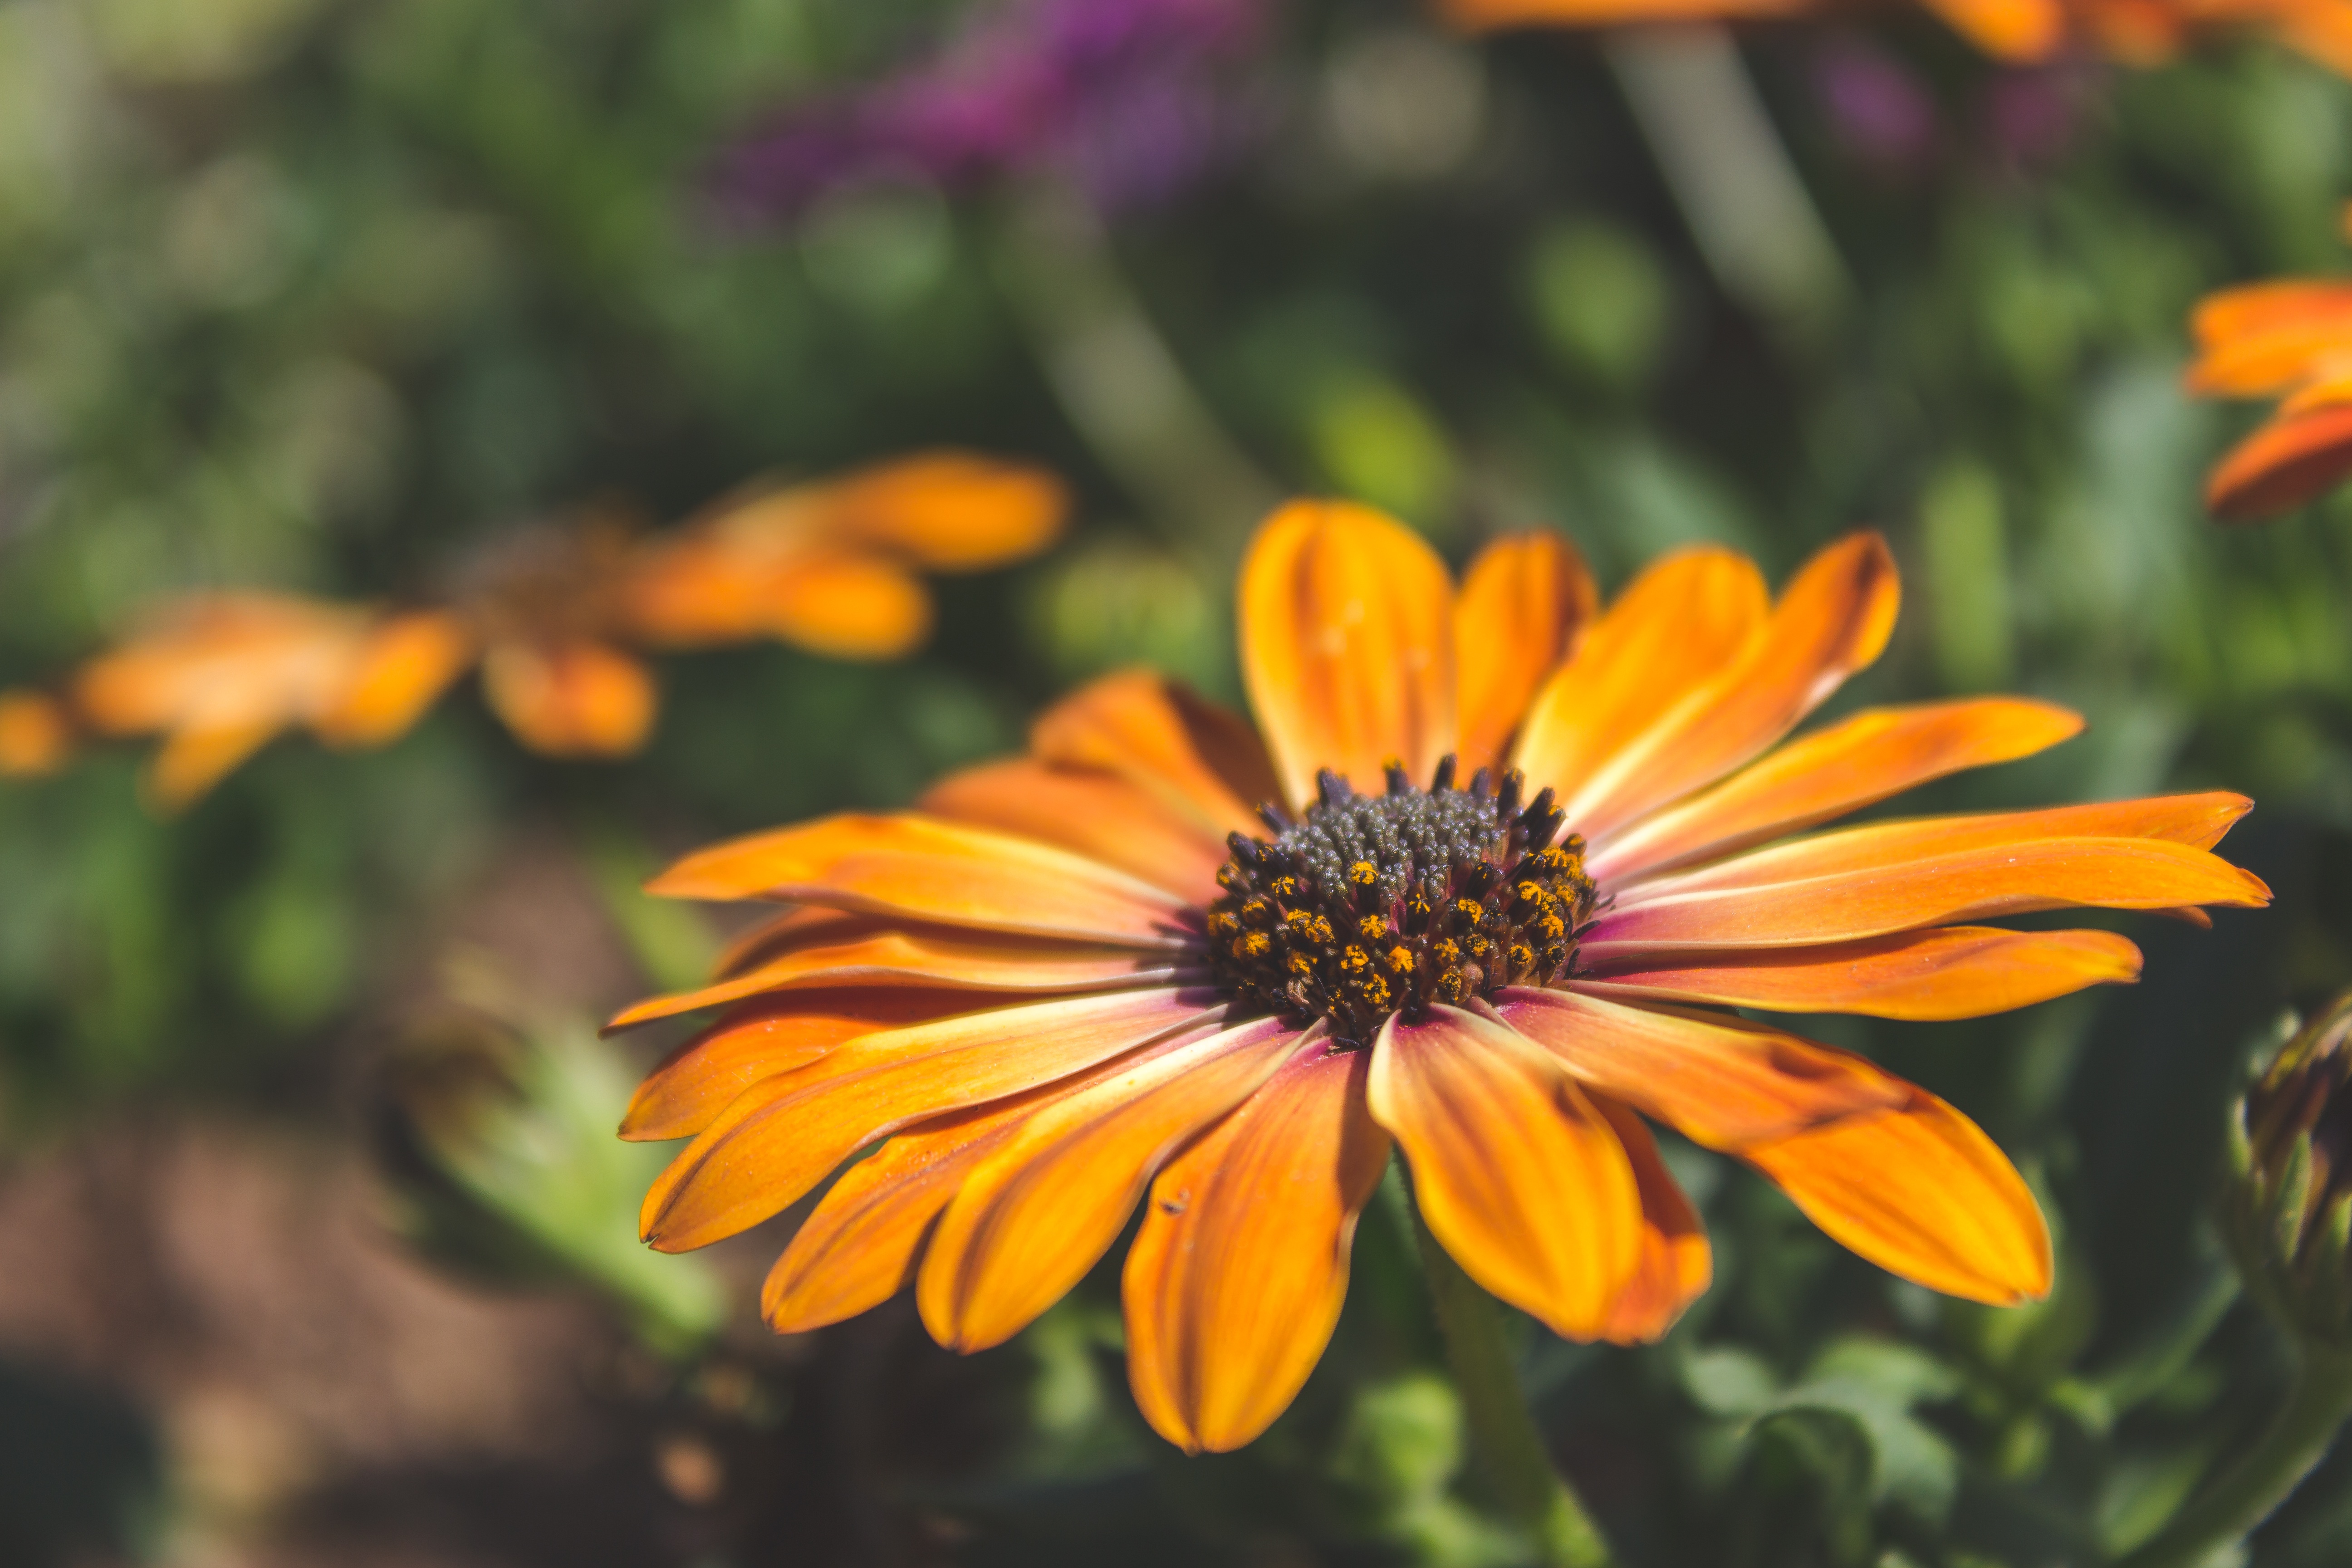
nature, plant, meadow, flower, petal, herb, autumn, botany, yellow, flora, wildflower, close up, nectar, macro photography, flowering plant, daisy family, calendula, annual plant, land plant